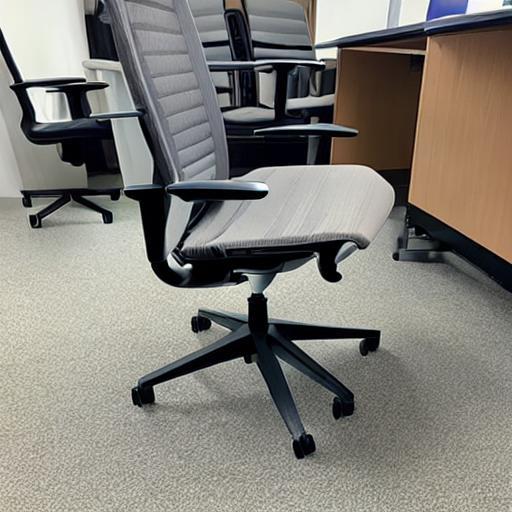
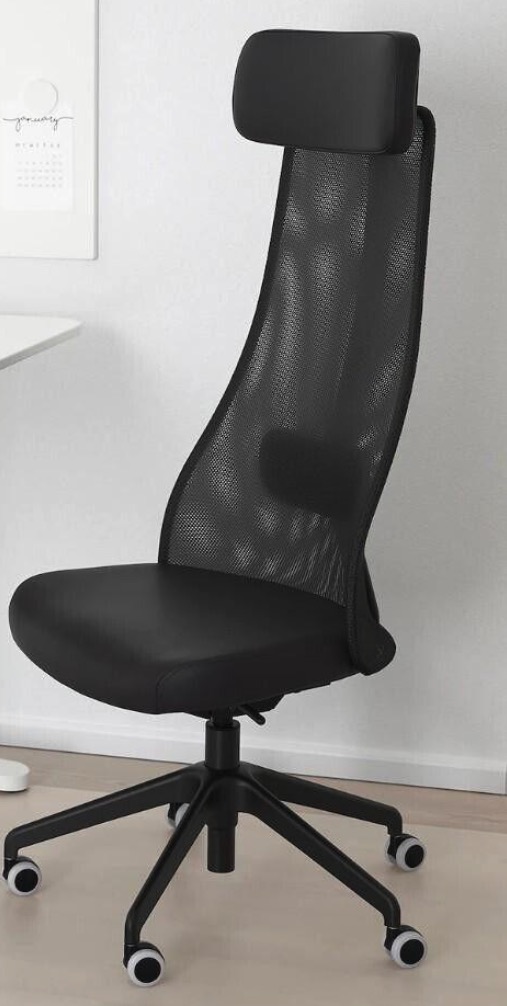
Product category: items_chair
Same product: no